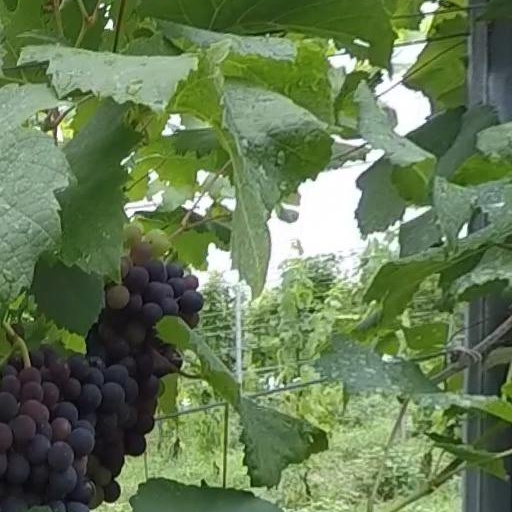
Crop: grape